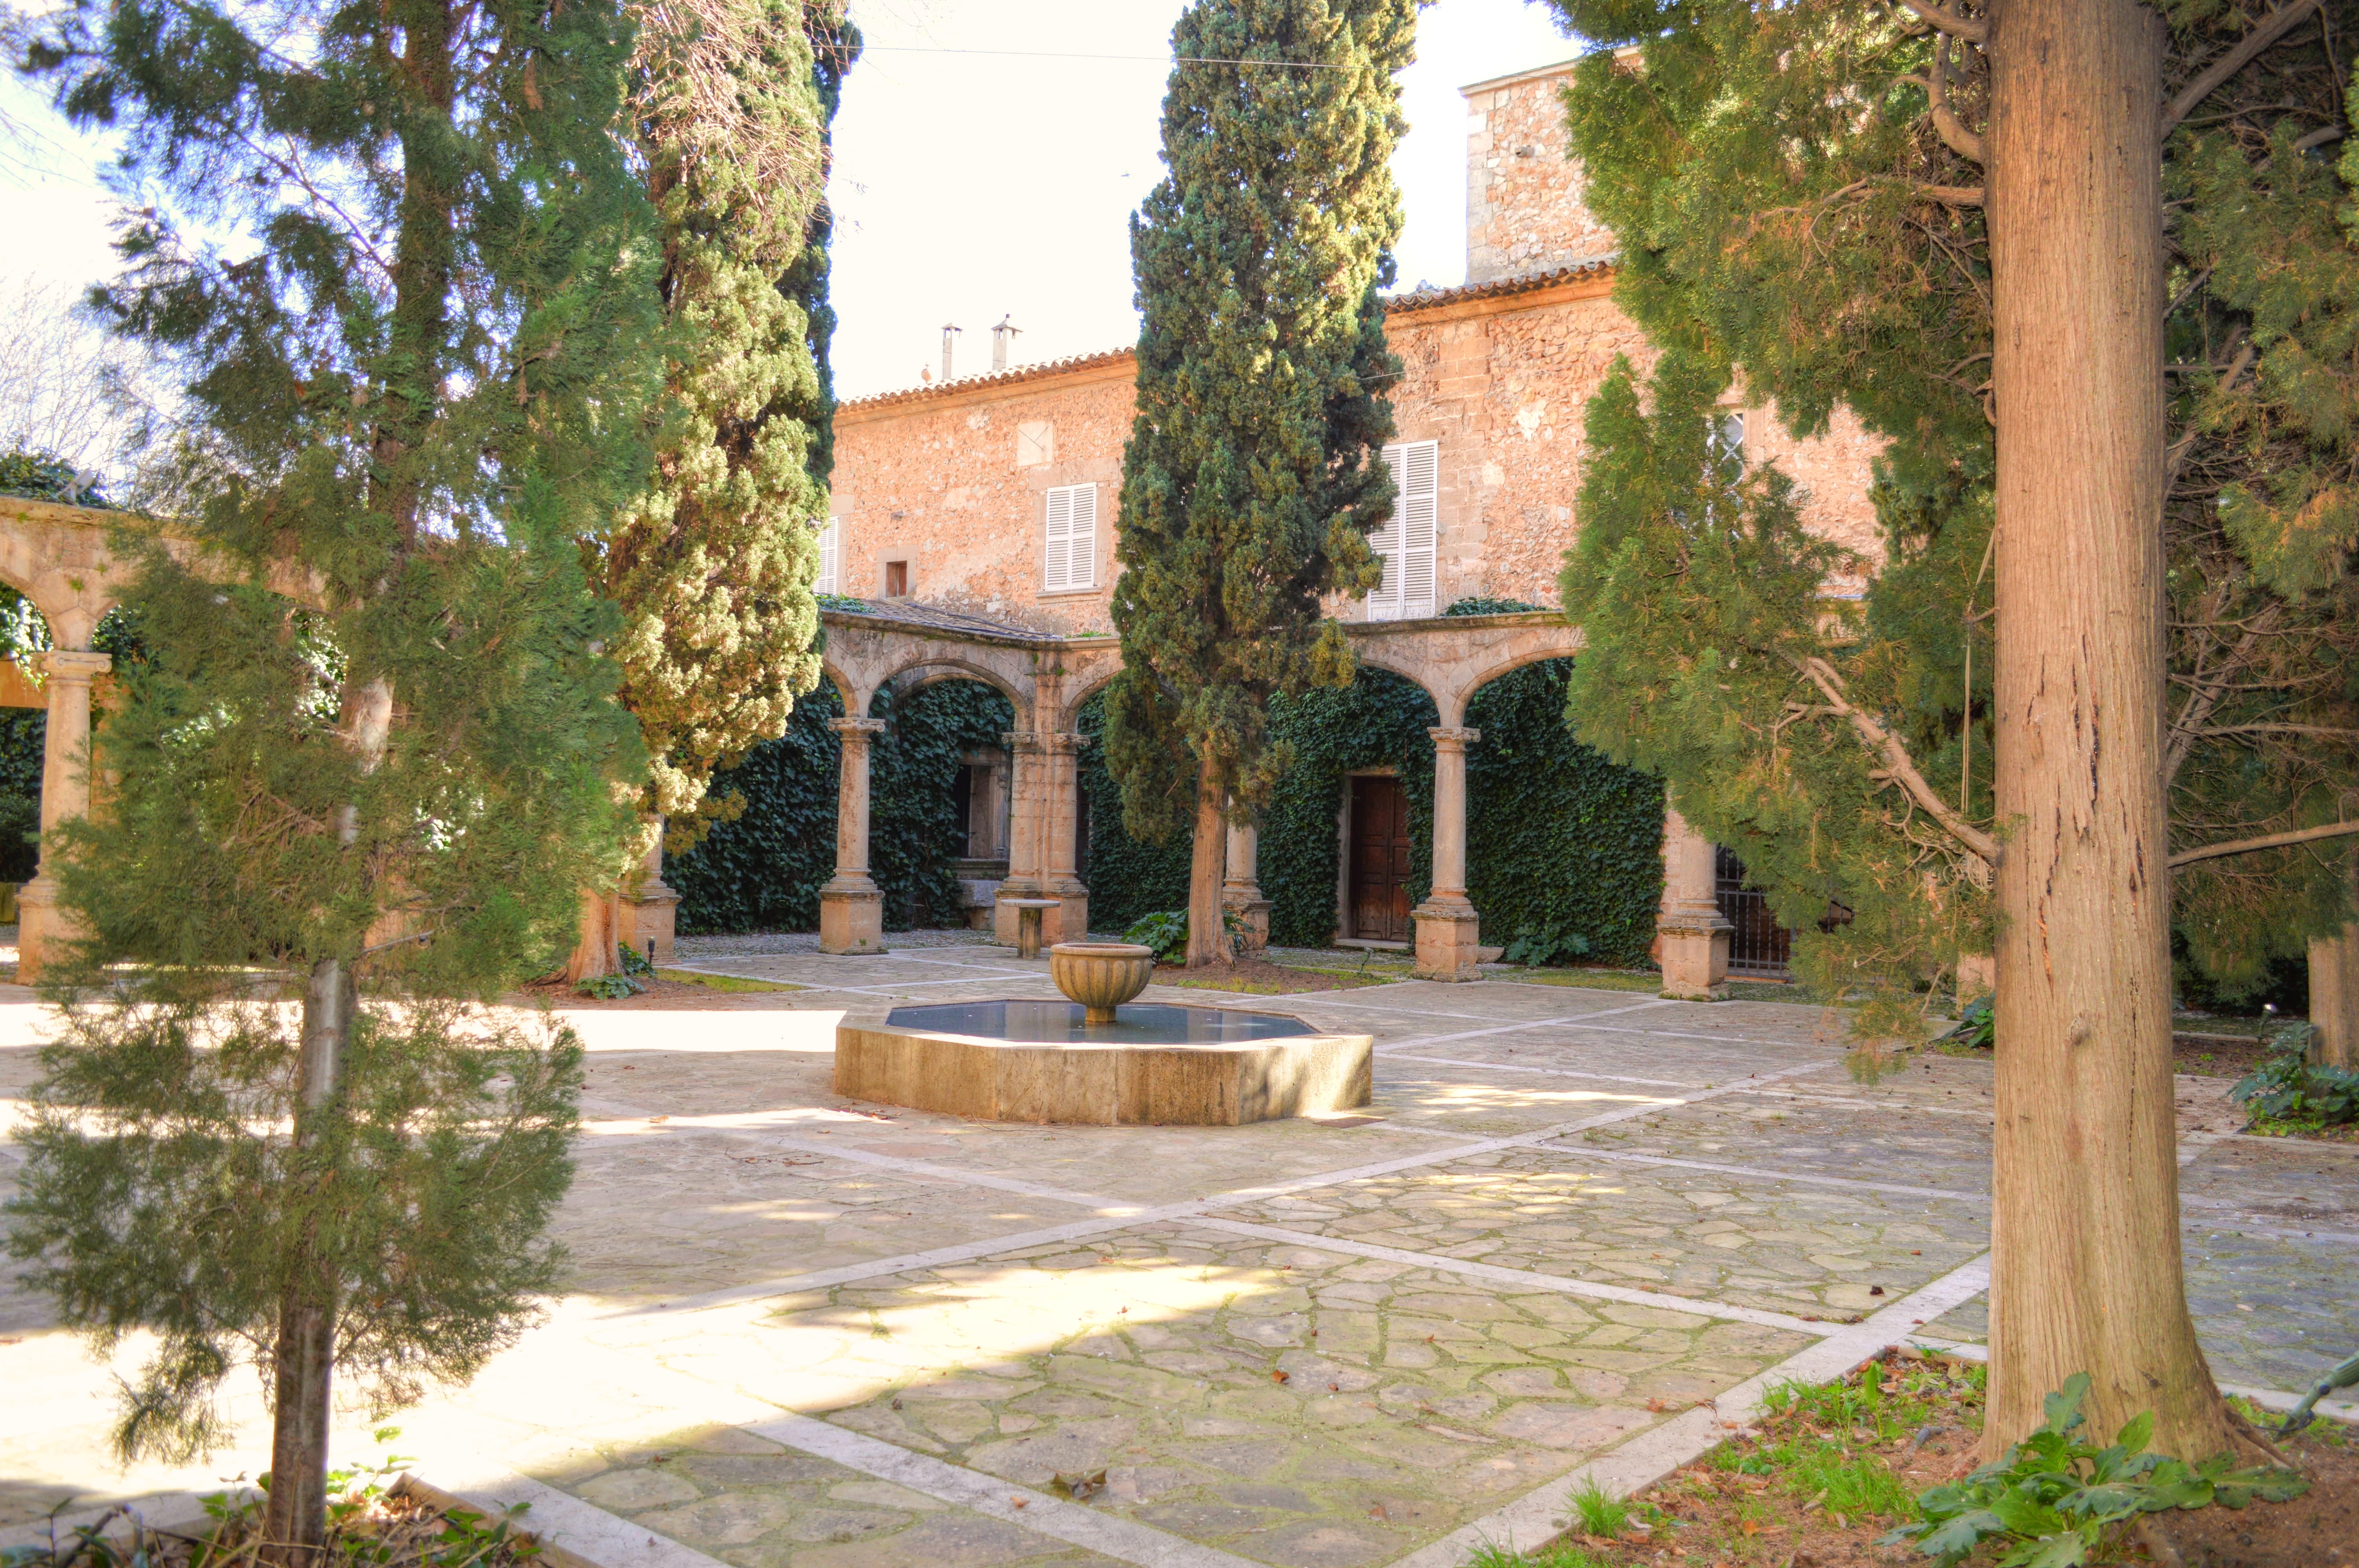
field, farm, villa, mansion, building, home, property, garden, courtyard, mallorca, estate, yard, convent, hacienda, real estate